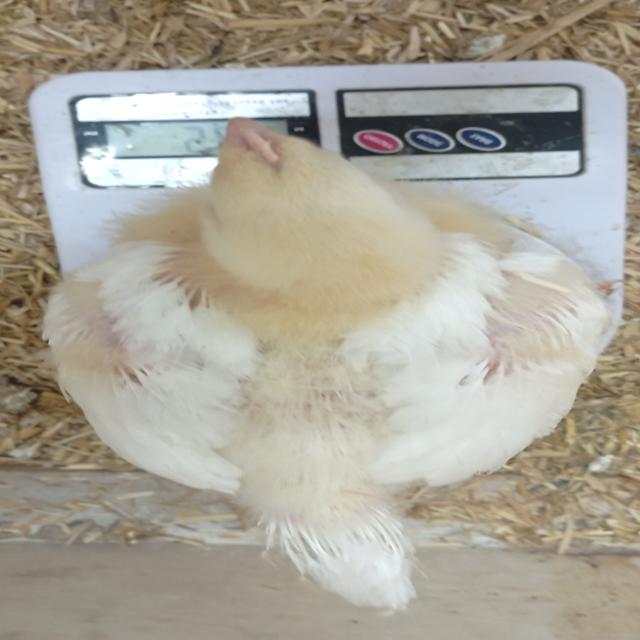
Weight: 506 g